Mustafa Azadzoy

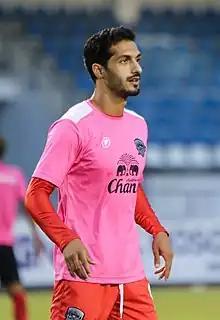
Azadzoy with Ayutthaya United in 2022

Mustafa Azadzoy (Persian: مصطفي آزادزوي; born 24 July 1992) is an Afghan professional footballer who plays as an attacking midfielder or a winger for German club WSC Frisia and the Afghanistan national team.